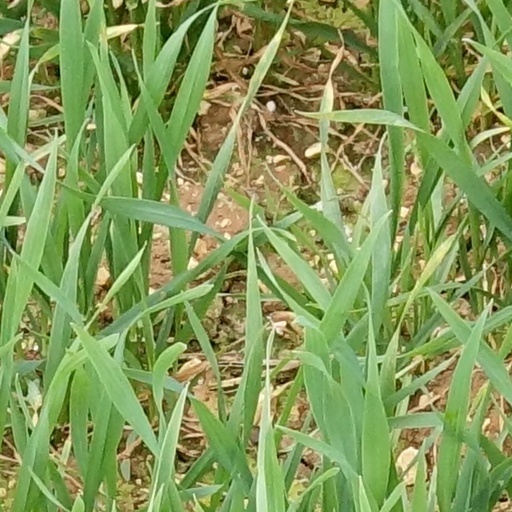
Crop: wheat